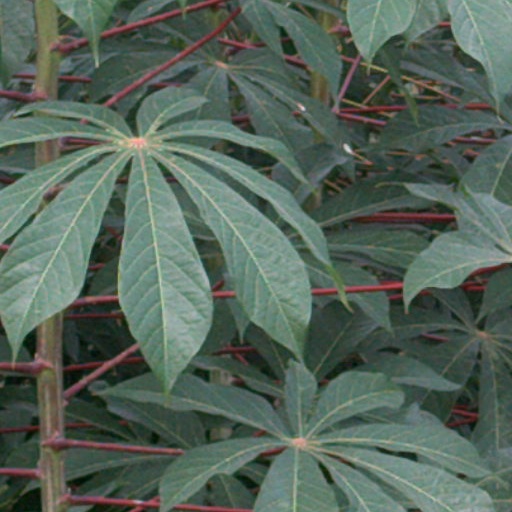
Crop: cassava